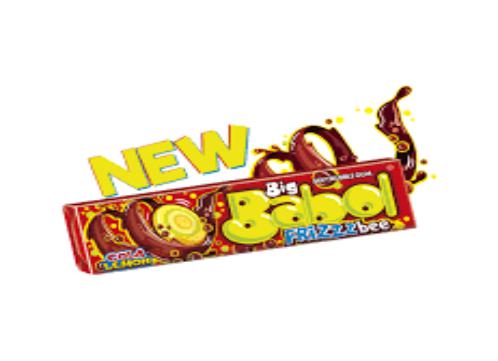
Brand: BigBabol
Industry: Food